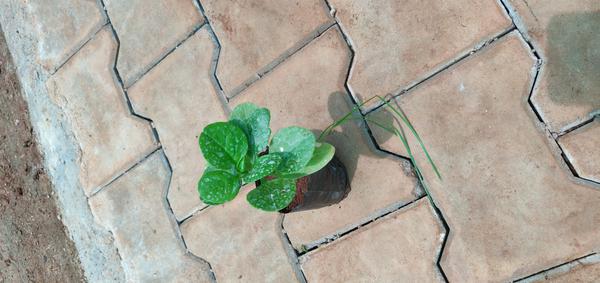
Plant: Basale